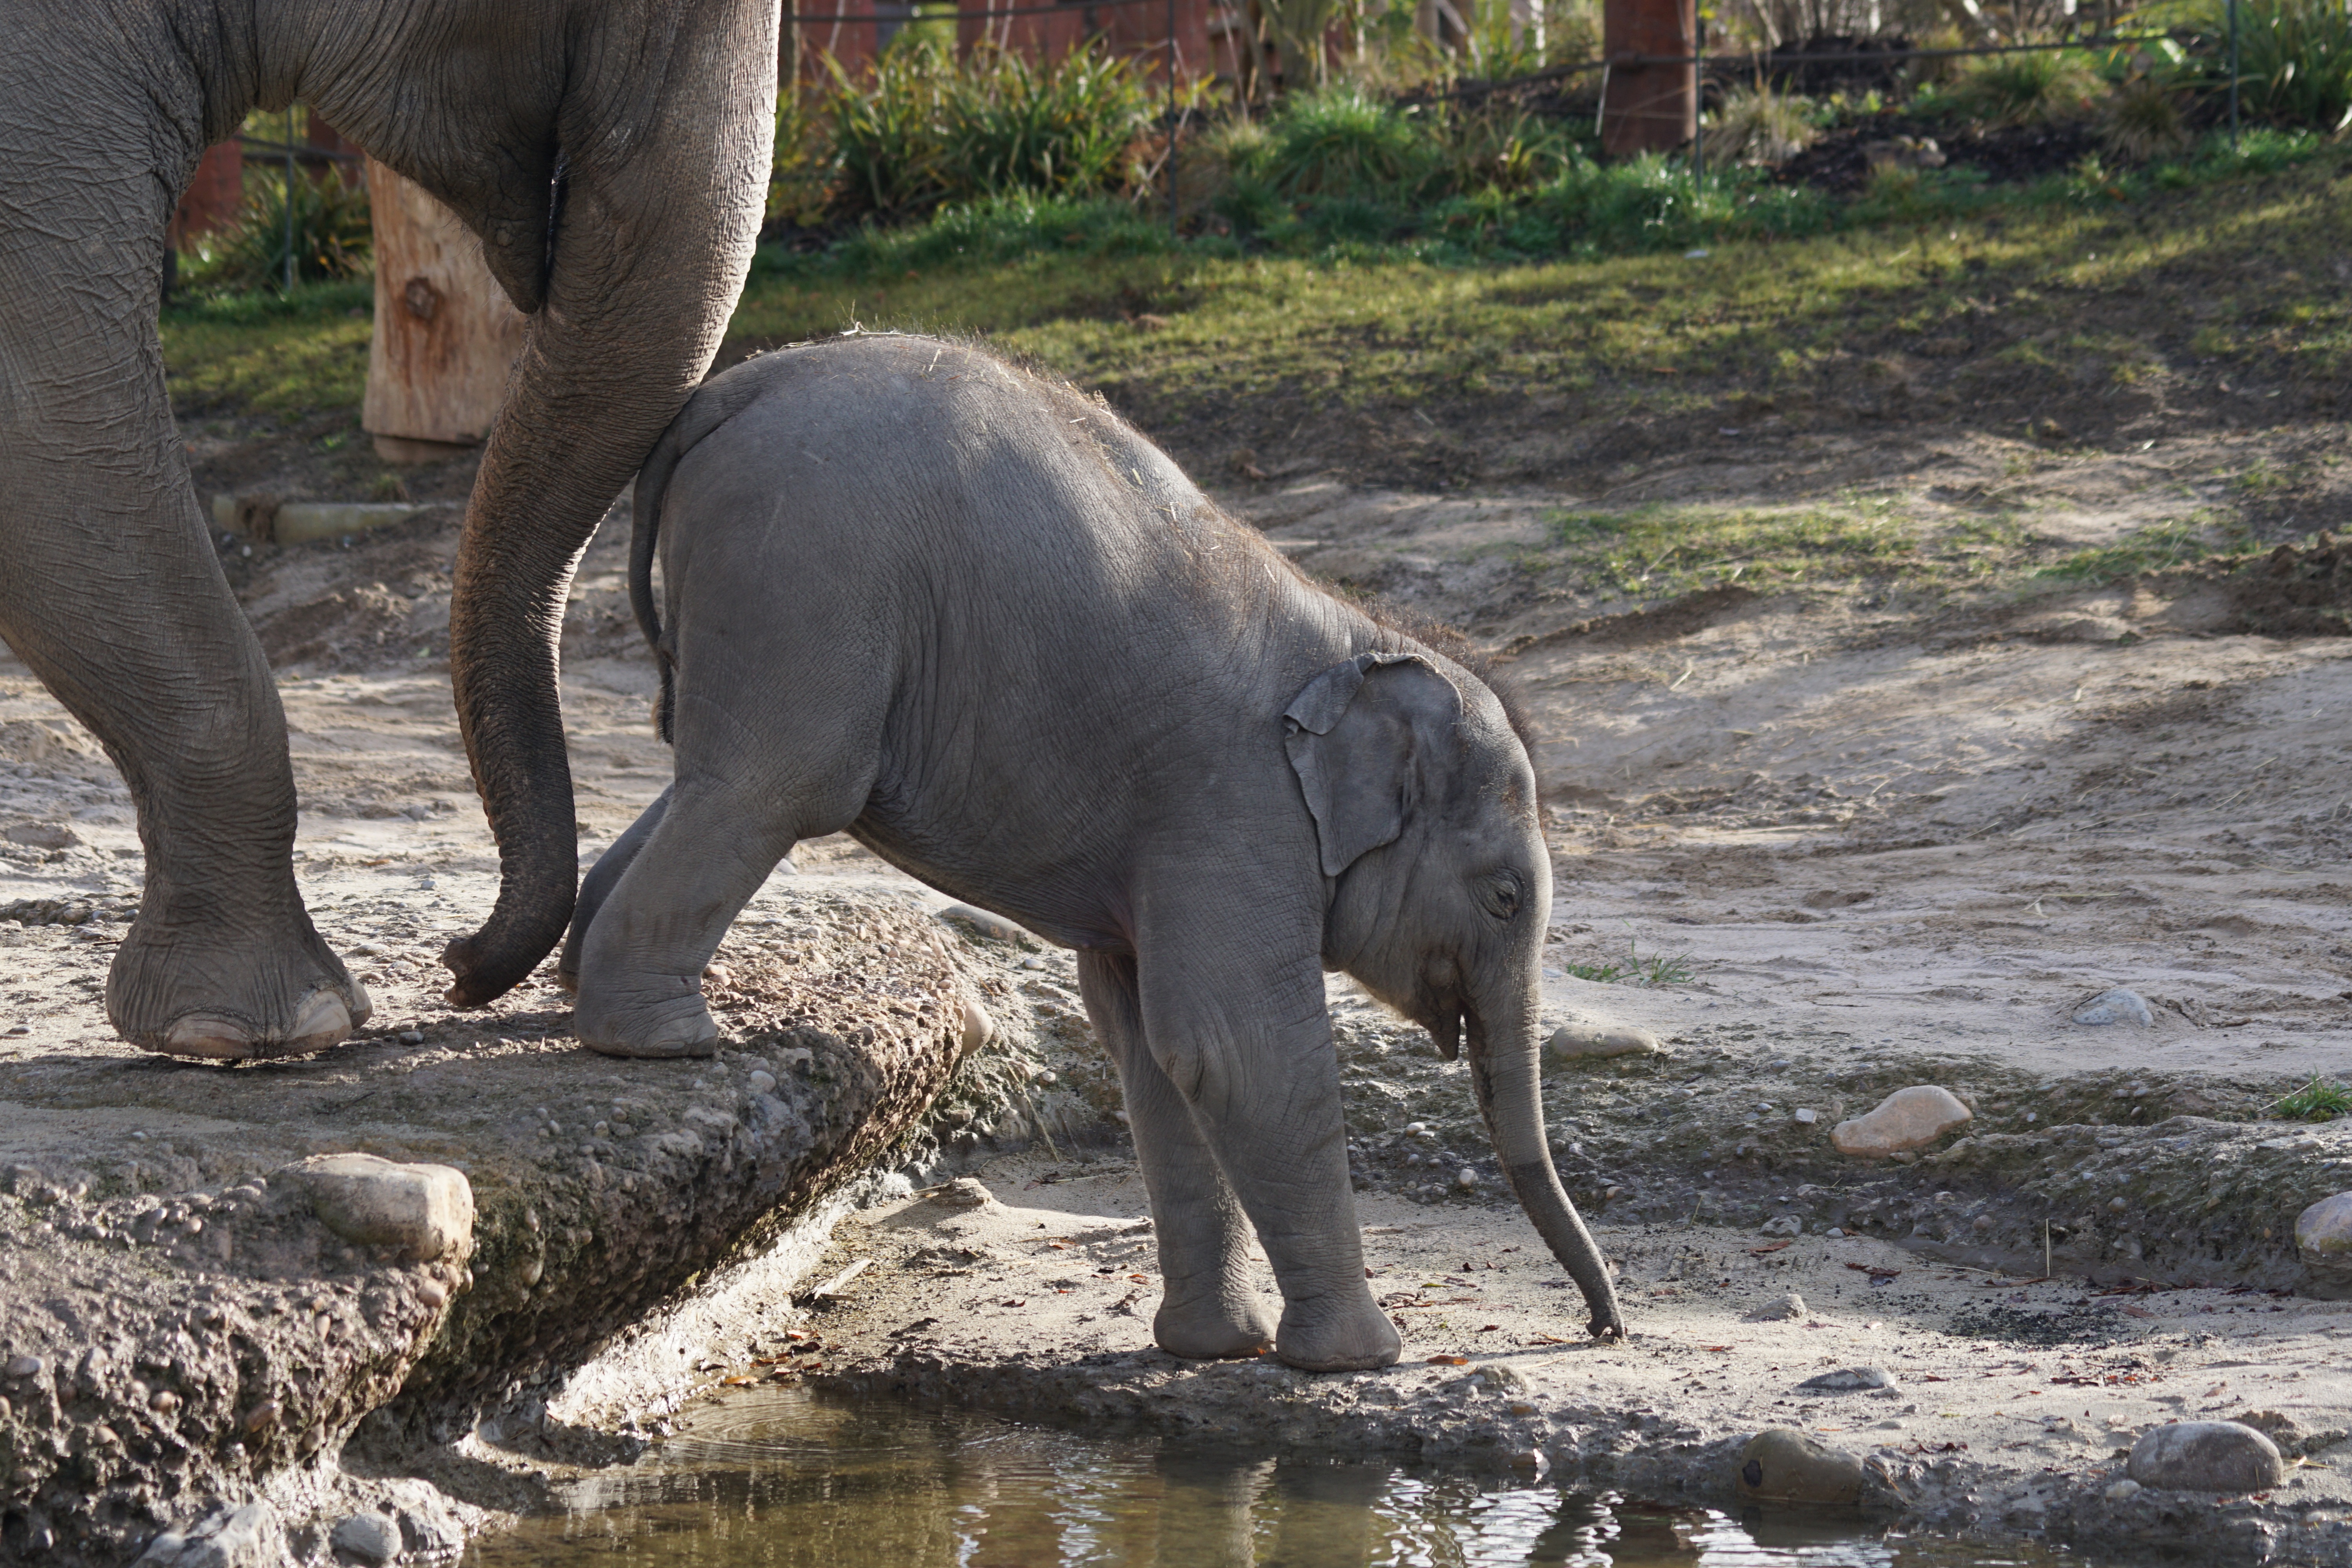
adventure, wildlife, zoo, mammal, baby, fauna, elephant, safari, indian elephant, african elephant, elephants and mammoths